Barbarian

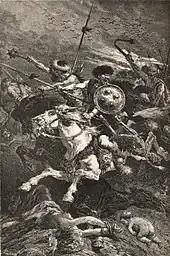
19th century portrayal of the Huns as barbarians.

A barbarian is a person or tribe of people that is perceived to be primitive, savage and warlike. Many cultures have referred to other cultures as barbarians, sometimes out of misunderstanding and sometimes out of prejudice.